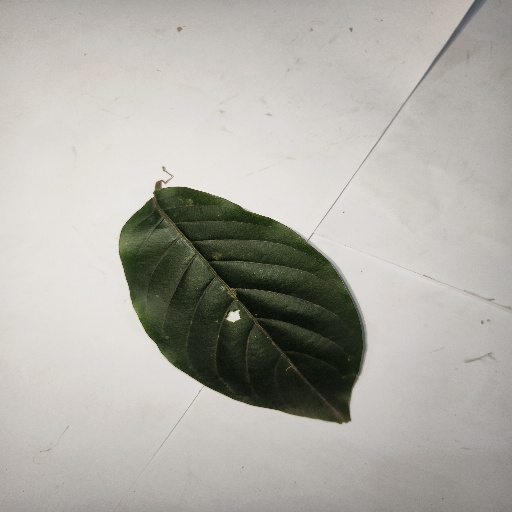
Species: HariTaki
Leaf condition: Healthy Leaf